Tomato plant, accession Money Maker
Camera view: vertical (180 deg); turntable rotation: 300 degrees
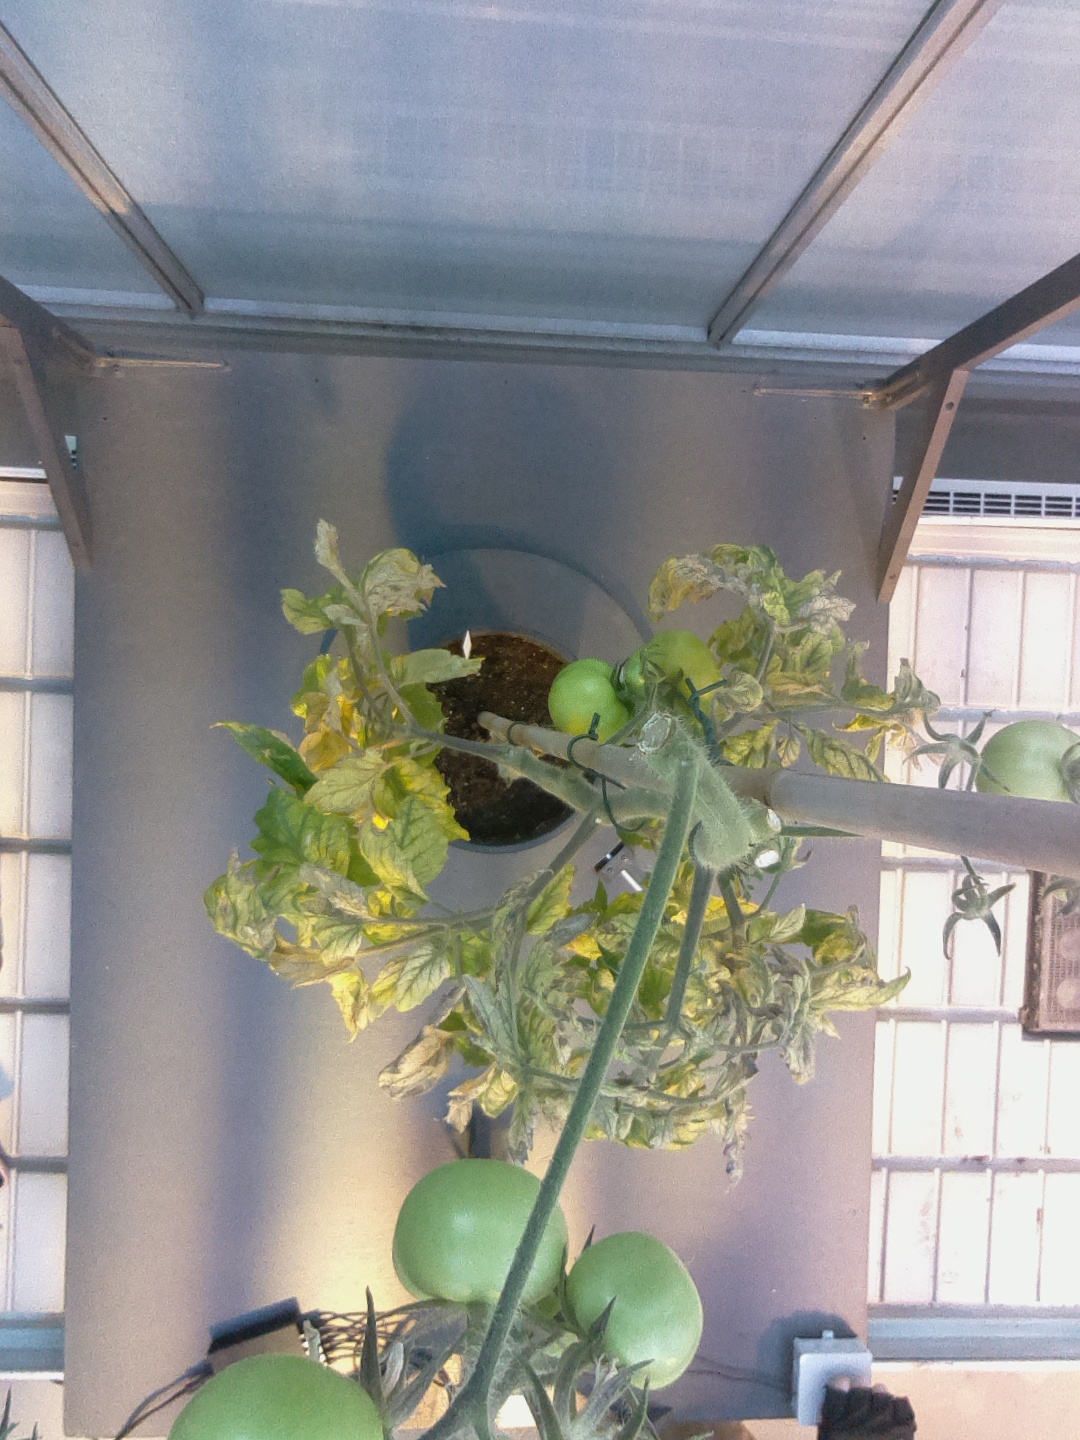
BBCH growth stage 79: 90% -100% of final fruit size